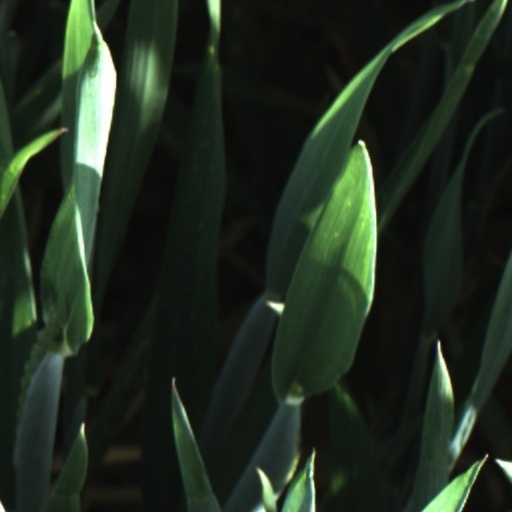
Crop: wheat